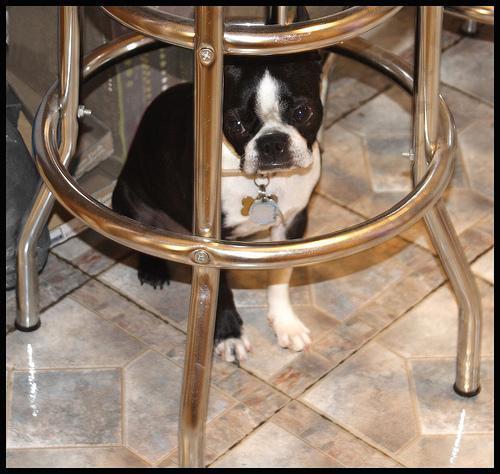
Boston_bull